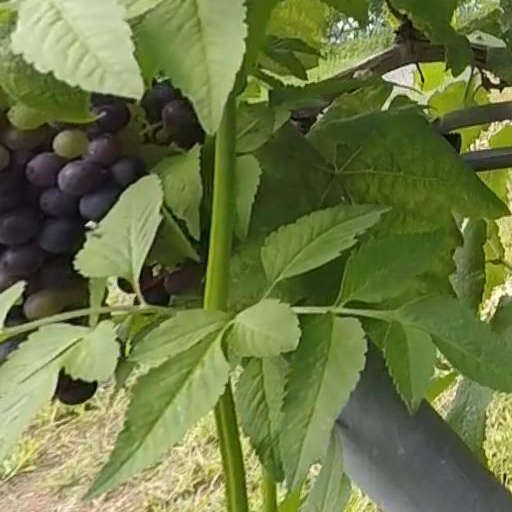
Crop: grape